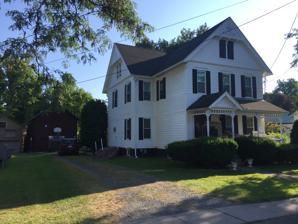
Building: Sager House (Moravia, New York)
Country: United States of America
Year built: 1884
Historic house in New York, United States United States historic place Sager House U.S. National Register of Historic Places House, with carriage house behind, in 2022 Show map of New York Show map of the United States Location 12 W. Cayuga St., Moravia, New York Coordinates 42°42′50″N 76°25′24″W / 42.71389°N 76.42333°W / 42.71389; -76.42333 Area less than one acre Built 1884 Built by Patten, James; Harris, James Architectural style Queen Anne MPS Moravia MPS NRHP reference No. 95000061 Added to NRHP February 24, 1995 Sager House is a historic home located at 12 West Cayuga Street in the village of Moravia in Cayuga County, New York .  It is a 2½-story, frame, Queen Anne –style residence, with a cruciform plan. The house was built in 1884. Also on the property is a 2-story, frame carriage house . It was built by carpenters/construction managers James Patten and James Harris. It was deemed architecturally significant "as an intact and representative example of Queen Anne style residential architecture in Moravia, associated with the village's post-Civil War prosperity." It was listed on the National Register of Historic Places in 1995. References